Llullaillaco

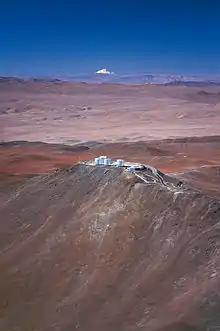
A snow-covered cone rises in the background above a hilly landscape with a building complex in the middle

The volcano is an imposing mountain, rising by and above the Salar de Punta Negra and the Salar de Llullaillaco, and away, respectively. With a summit height of , (or ) it is one of the highest mountains in the Andes (third highest in Chile and seventh highest in the Andes, according to John Biggar) and the second- or third-highest volcano in the world (Ojos del Salado is the highest). In the early 20th century, Llullaillaco was thought to be the highest volcano in the world. The elevation is to a large degree consequence of the underlying terrain, which rises about above sea level. The height of the mountain and the clear air in the region make Llullaillaco visible from Cerro Paranal, away as measured through Google Earth. The view from the mountain extends from Licancabur north over the Nevados de Cachi mountains east to Ojos del Salado south; mountains in between are visible as well.